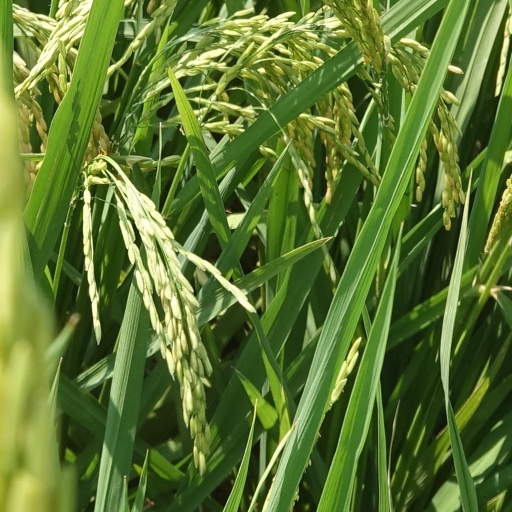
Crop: rice